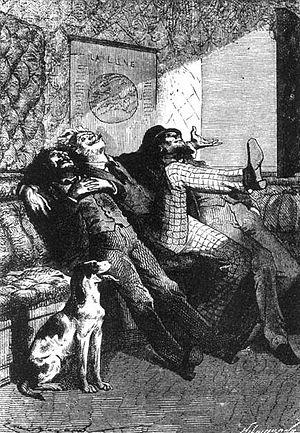
""Autour de la Lune"", Émile-Antoine Bayard et Alphonse de Neuville. This file was uploaded with Commonist. Oryginal description: Français